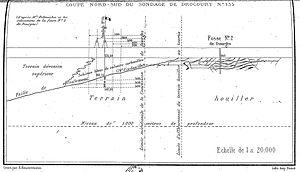
Coupe nord-sud au sondage n° 135 de la Compagnie des mines de Drocourt. La fosse n° 2 est celle des mines de Dourges.
La Compagnie des mines de Drocourt exploitait la houille dans le Bassin minier du Nord-Pas-de-Calais.